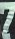
Number: 7